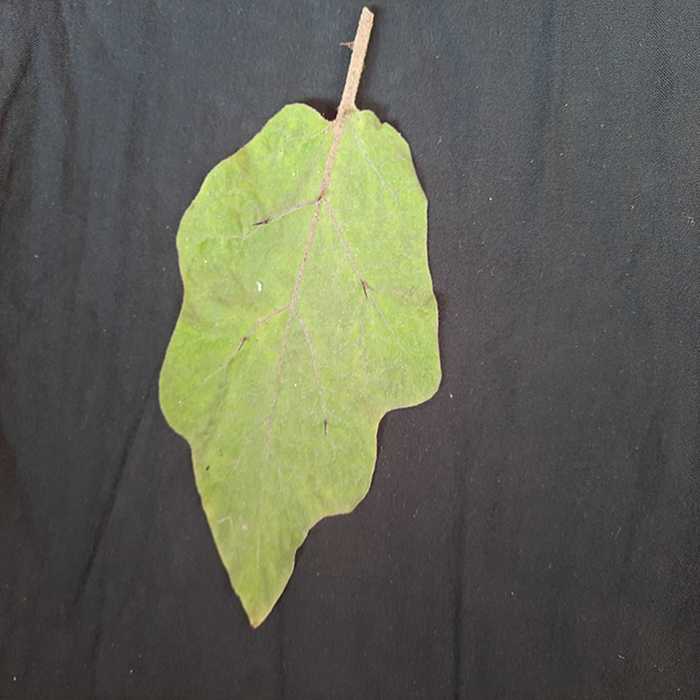
Plant: Eggplant
Label: Eggplant fresh leaf